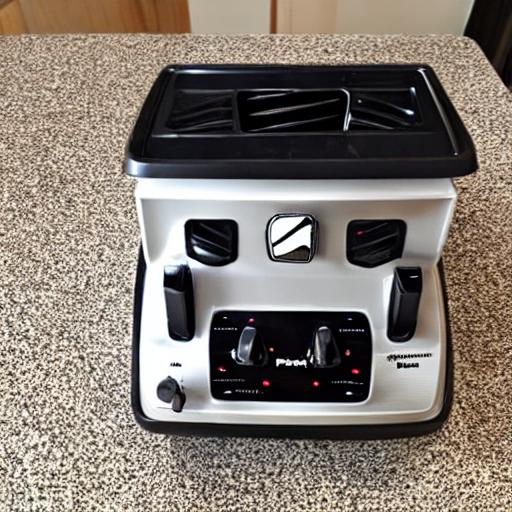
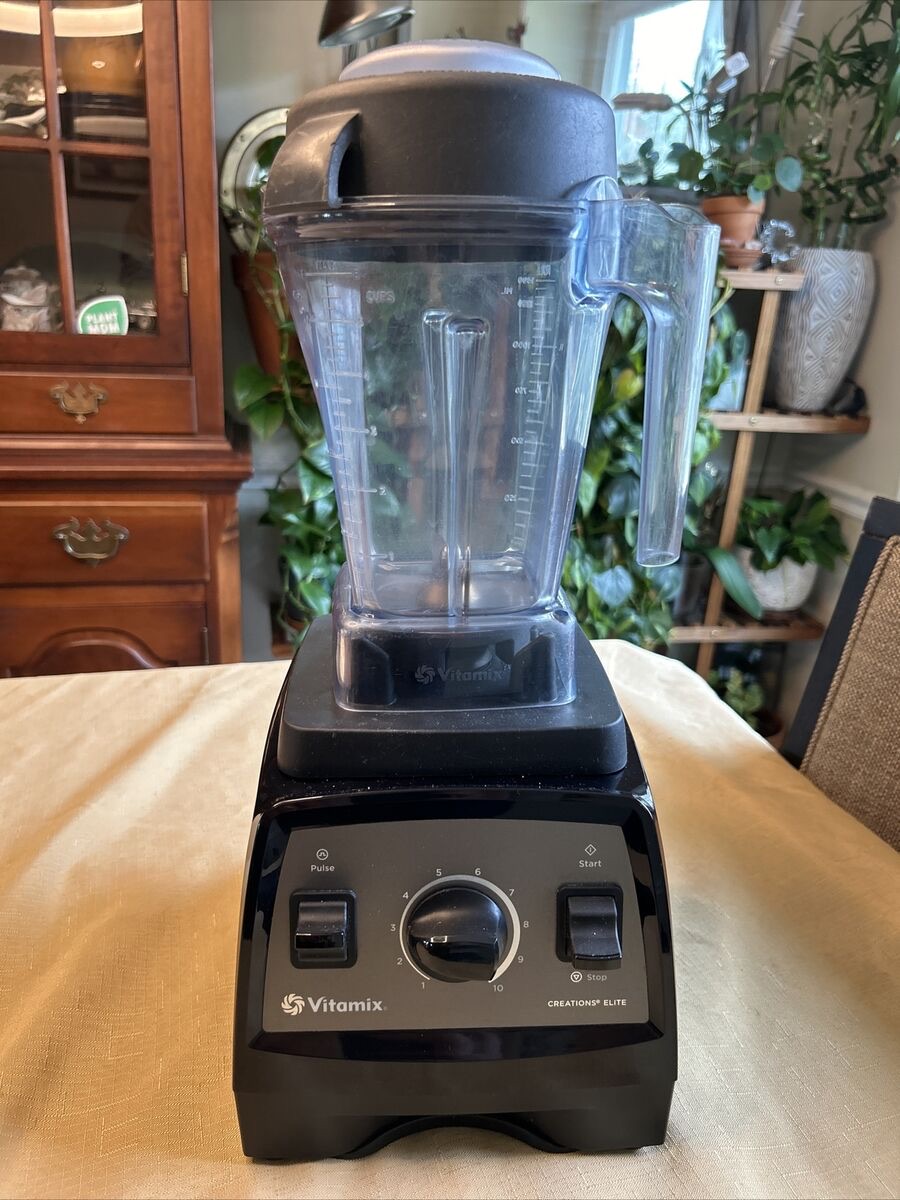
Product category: items_blender
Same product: no